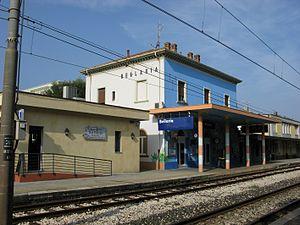
Bellaria-Igea Marina est une commune italienne de la province de Rimini en Émilie-Romagne.